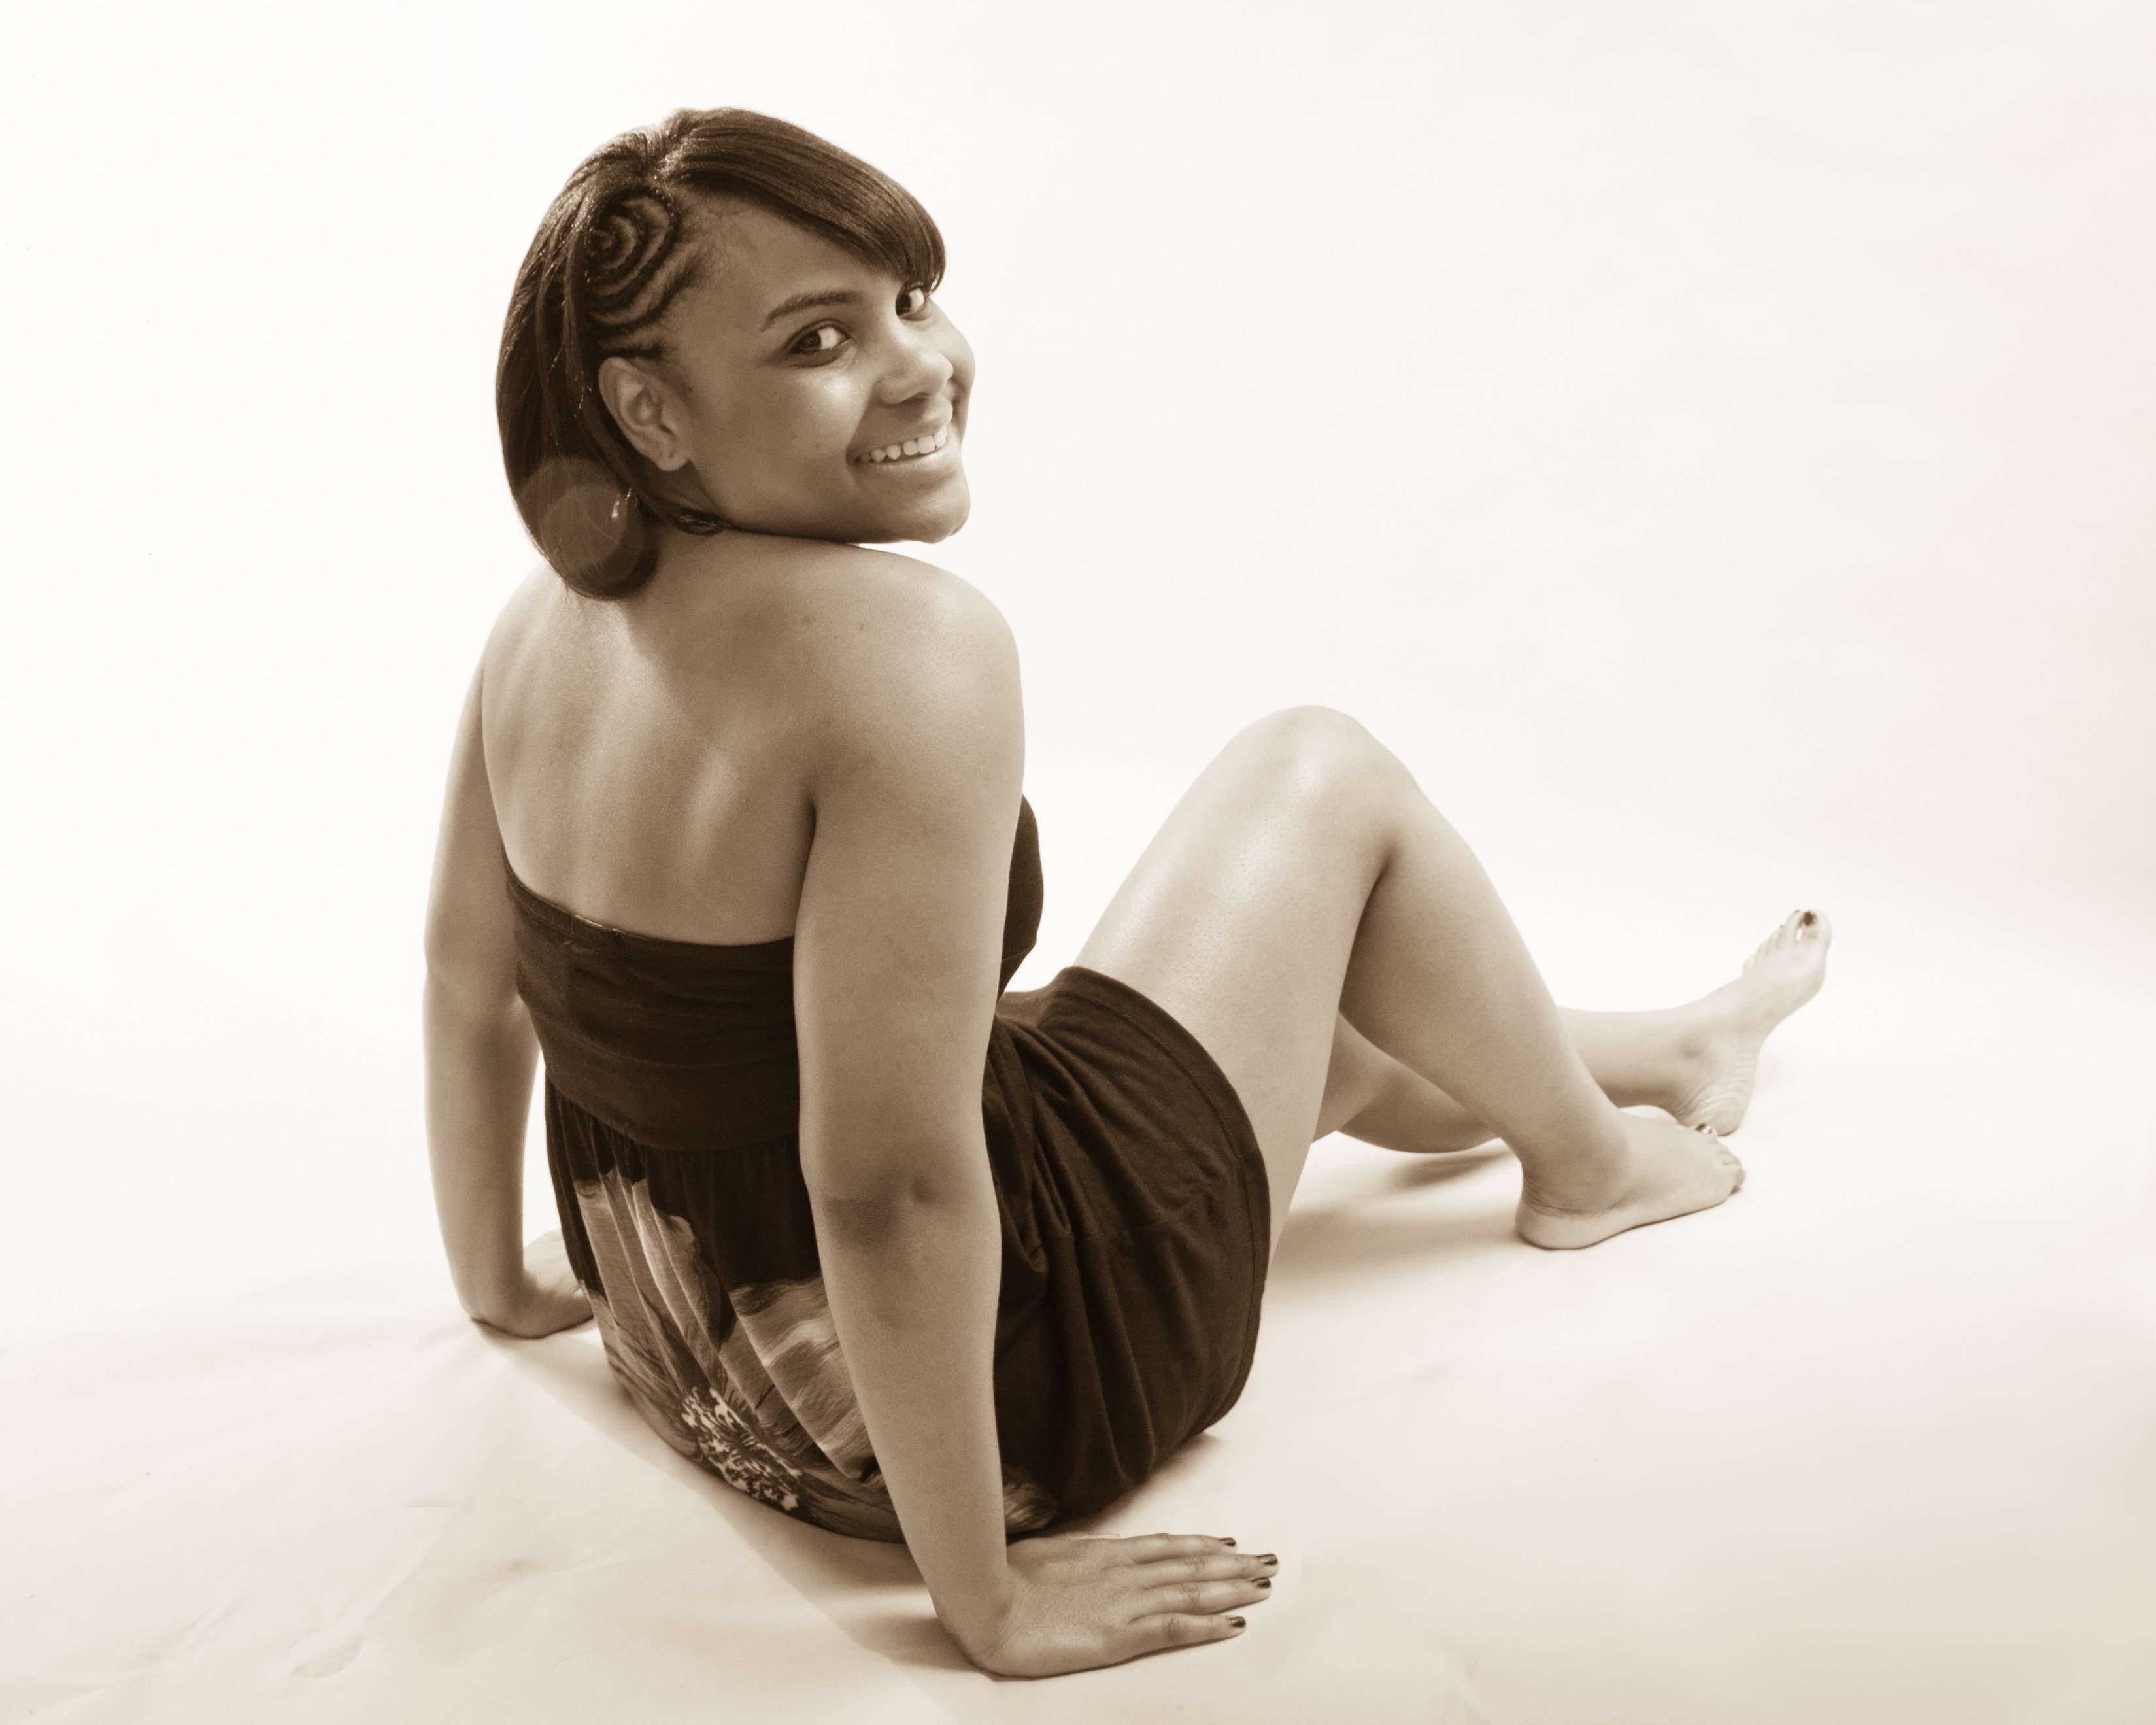
person, people, girl, woman, photography, female, model, young, sitting, hairstyle, sculpture, sepia, fun, figurine, beauty, senior, photo shoot, human positions, art model, physical fitness